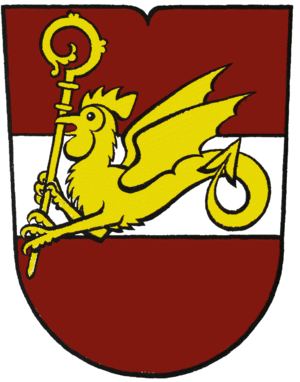
Blason de district de Porrentruy, Jura, (Suisse)